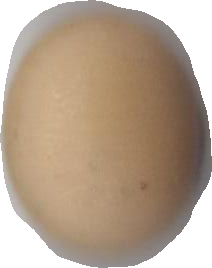
Variety: Anjasmoro